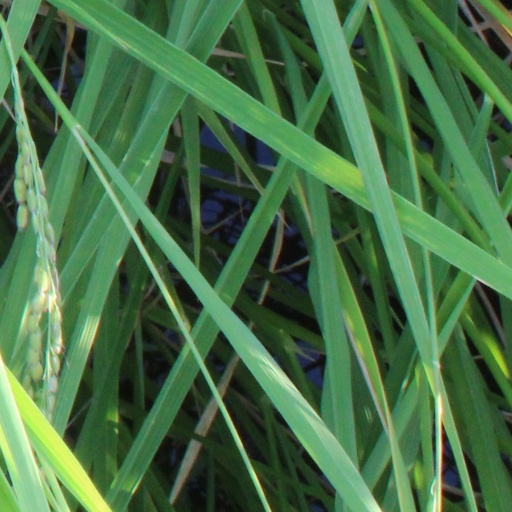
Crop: rice